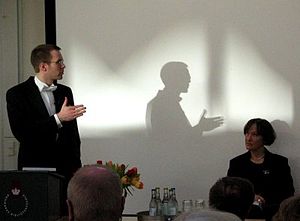
Institut for Informationsstudier / Historie
Danmarks Biblioteksskoles første ph.d., Birger Larsen, forsvarer sin afhandling
Danmarks Biblioteksskoles første PhD - Birger Larsen - forsvarer sin afhandling den 20. februar 2004
Institut for Informationsstudier er et institut under Det Humanistiske Fakultet på Københavns Universitet, der varetager forskning og uddannelse inden for informationsvidenskab og kulturformidling.